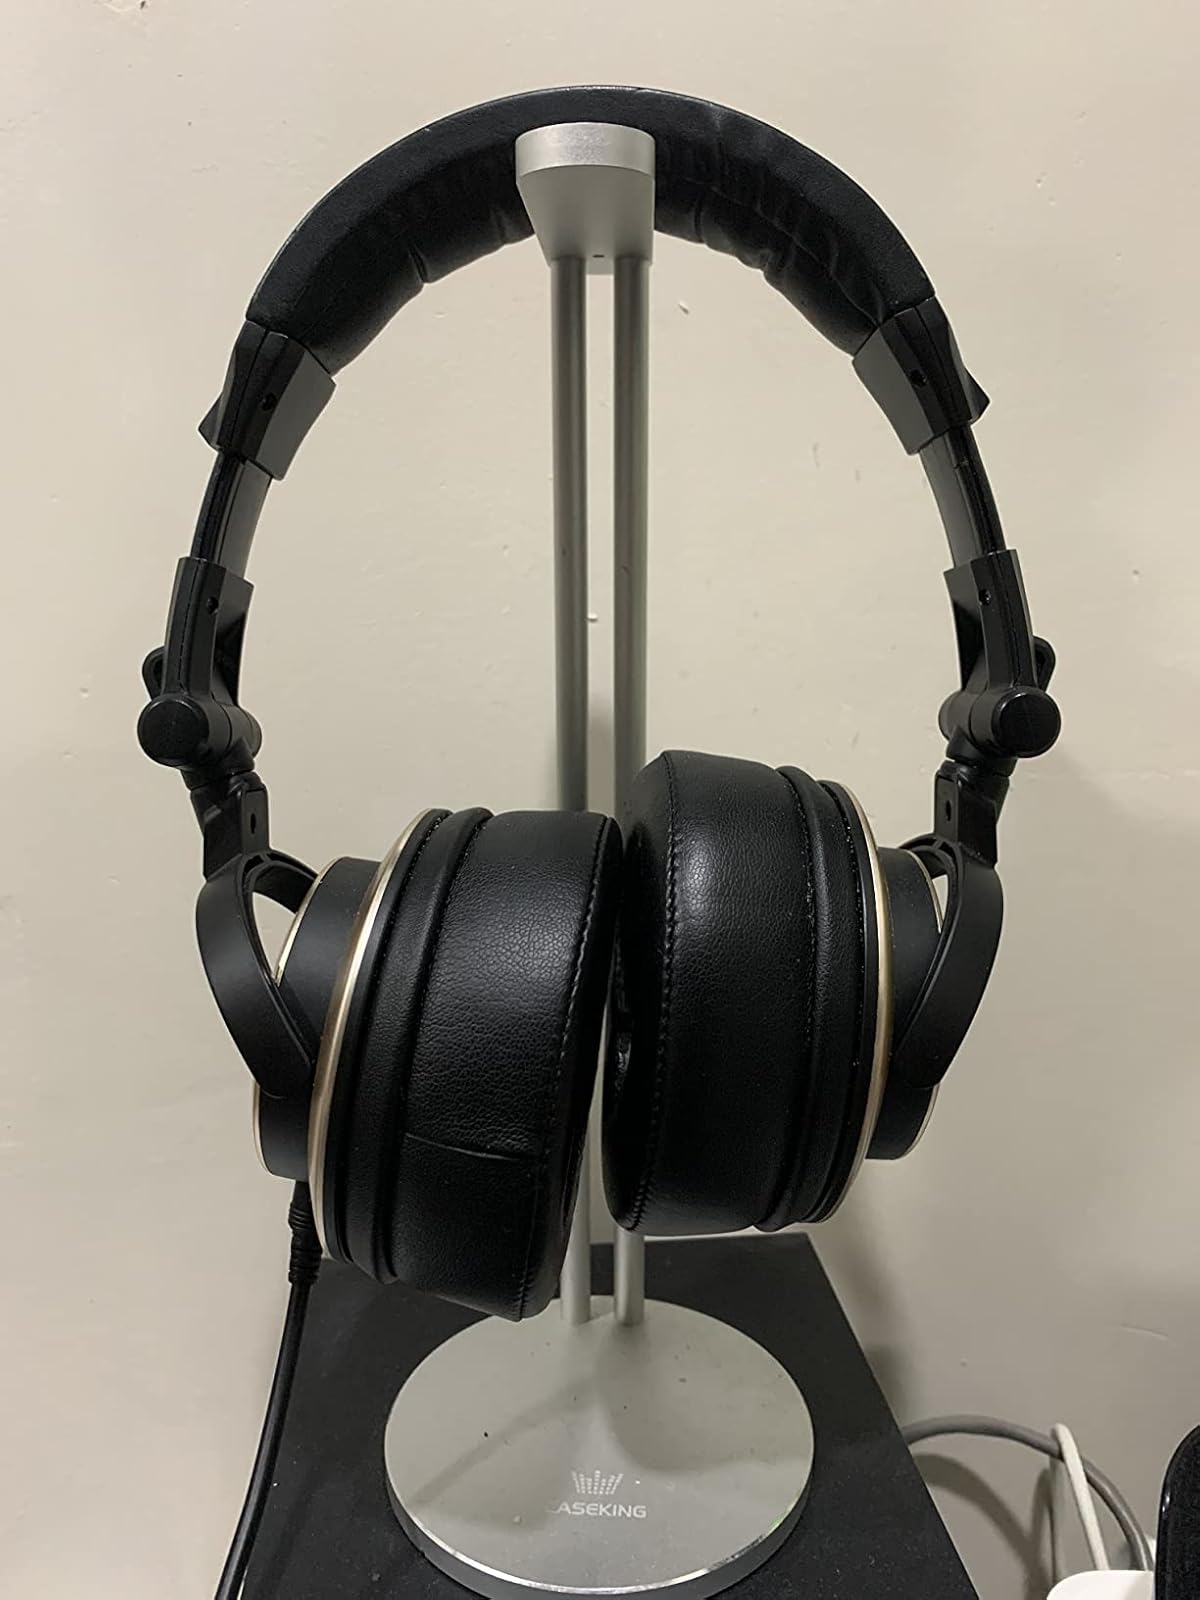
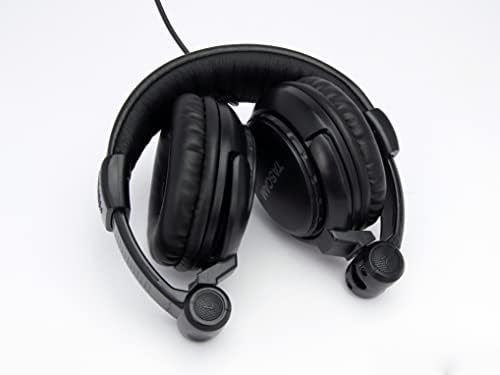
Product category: headphones
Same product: no